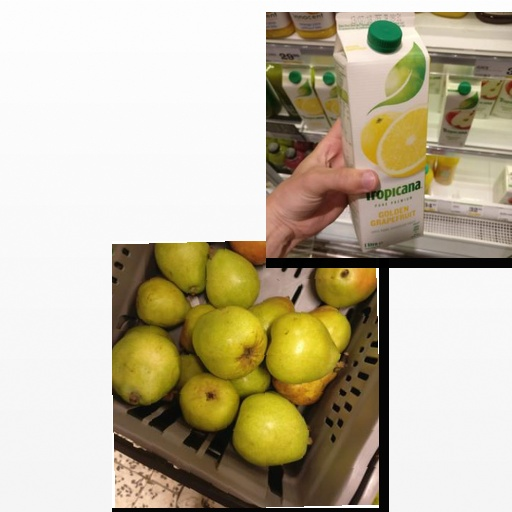
Food items: grapefruit_juice, pear